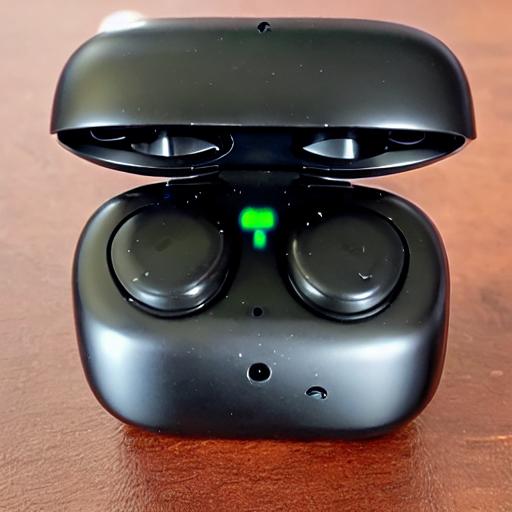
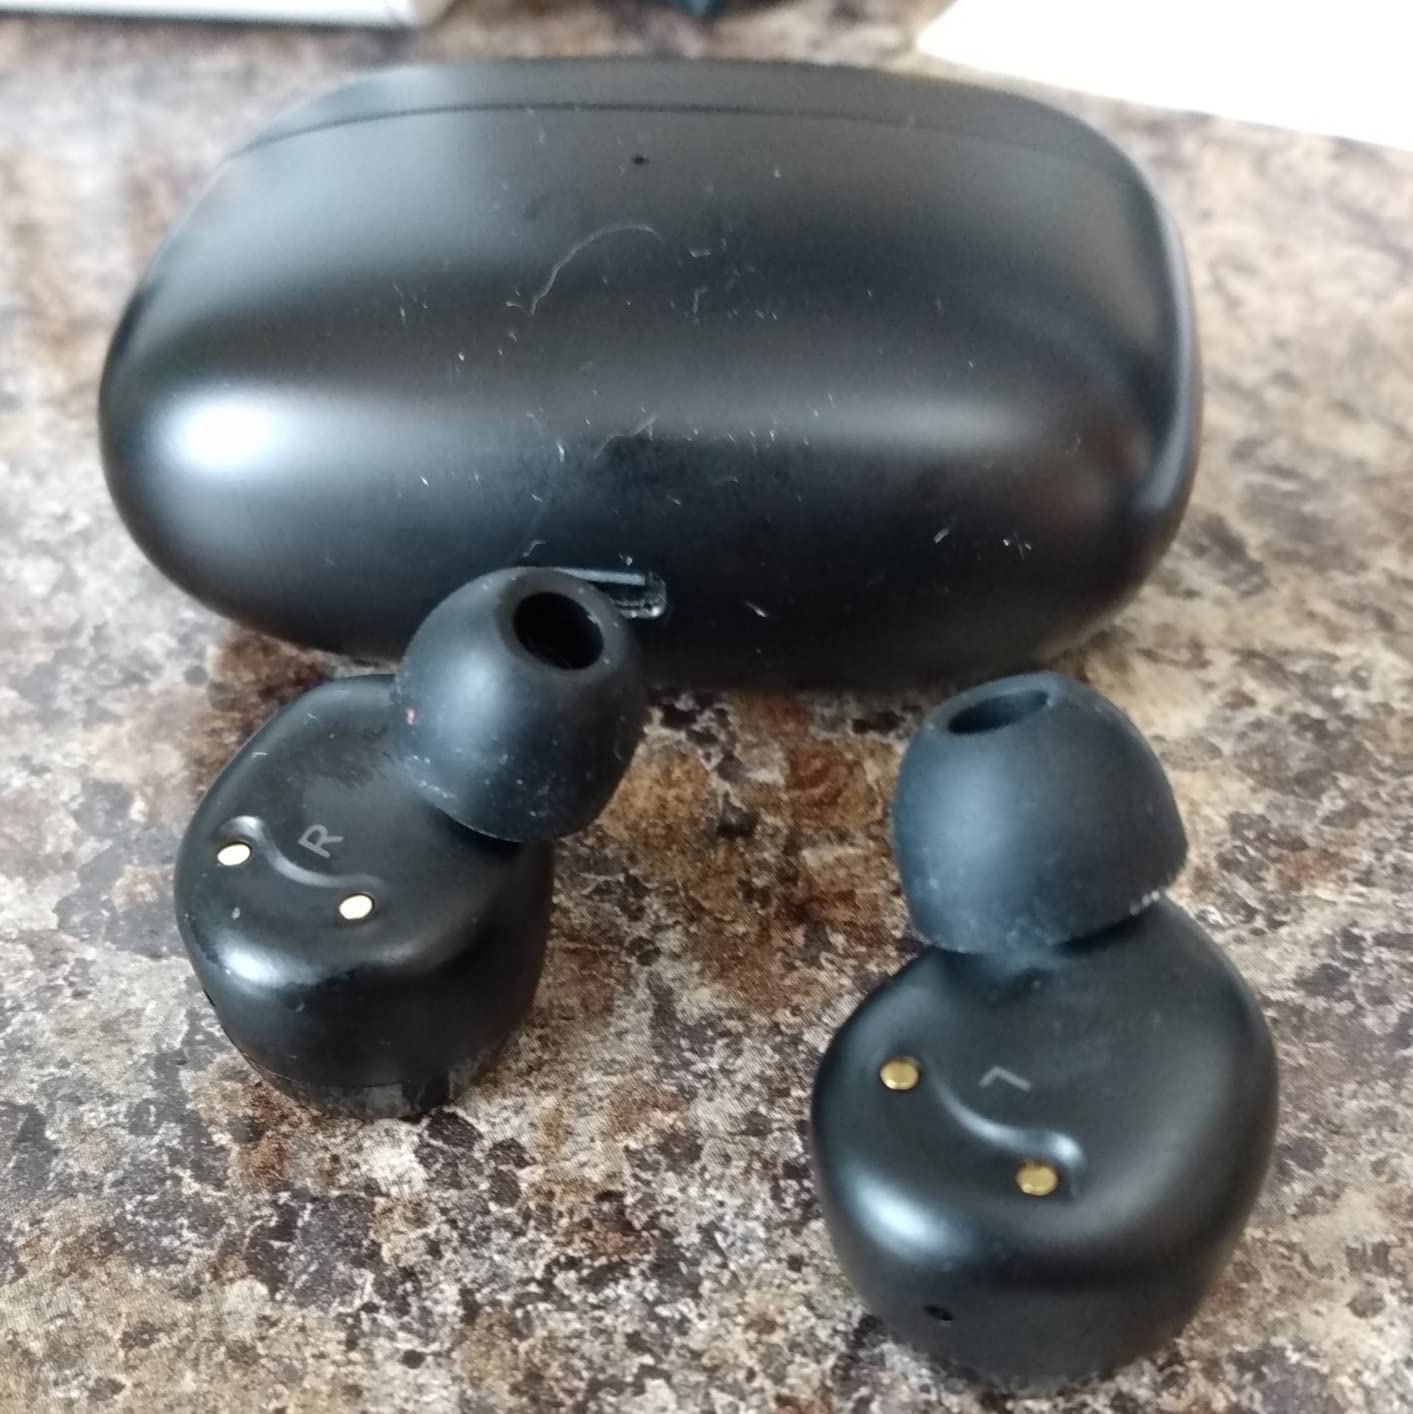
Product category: earbuds
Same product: no